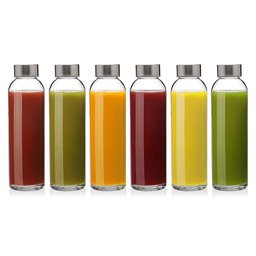
Label: bottles